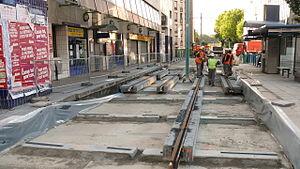
Ligne 1 du tramway d'Île-de-France
La ligne 1 du tramway d'Île-de-France, plus simplement nommée T1, est une ligne du tramway d'Île-de-France exploitée par la Régie autonome des transports parisiens qui est mise en service en 1992 entre Bobigny et Saint-Denis, marquant le grand retour de ce mode de transport dans la région Île-de-France après trente-cinq ans d'absence.